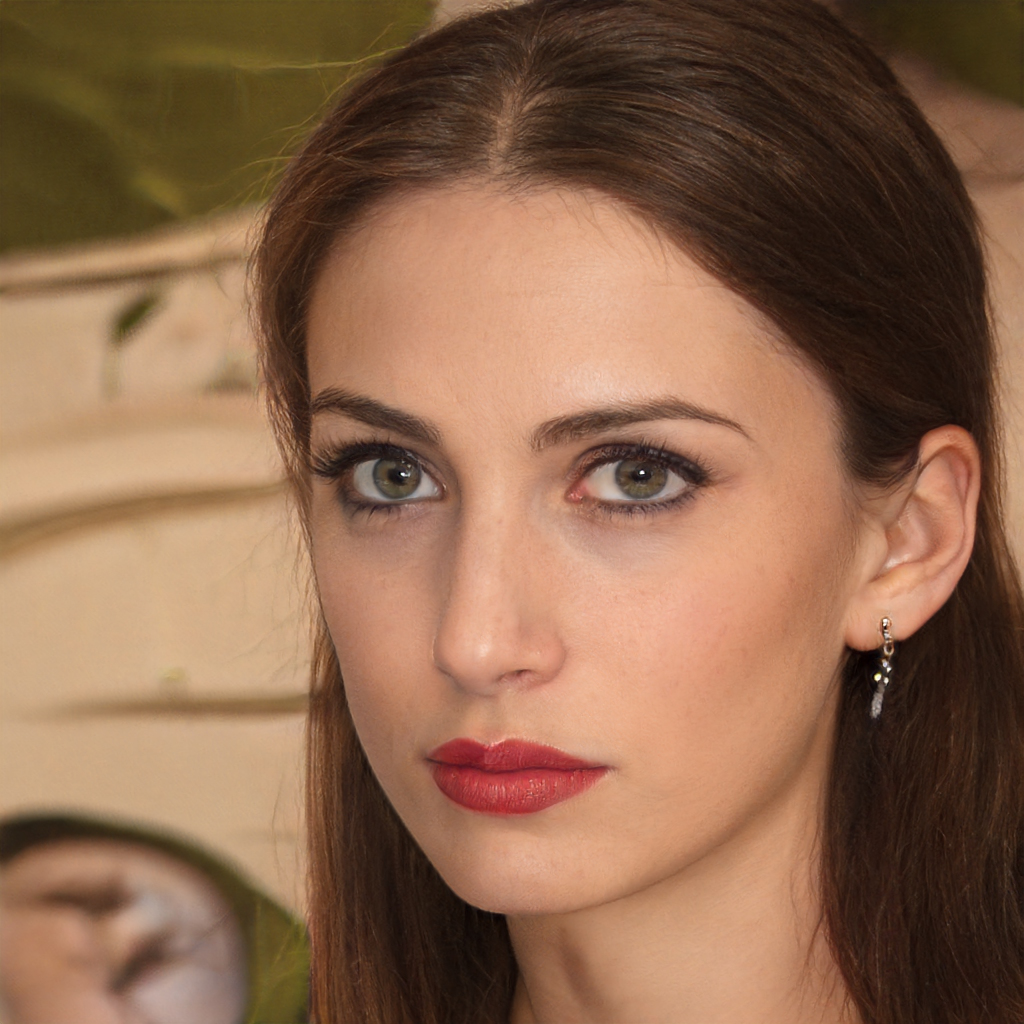
Label: Colored